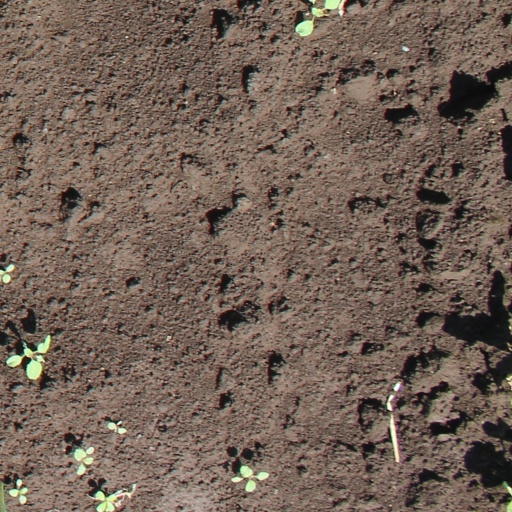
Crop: soybean